Abraham Walkowitz

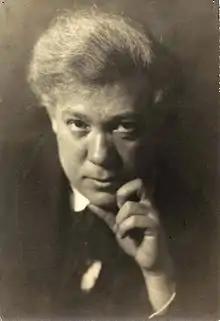
Walkowitz in 1917

Abraham Walkowitz (March 28, 1878 – January 27, 1965) was a Russian–American painter who was among the first generation of American modernists. While not having attained the same level of fame as his contemporaries, Walkowitz' close relationship with the 291 Gallery and Alfred Stieglitz placed him at the center of the modernist movement. His early abstract cityscapes and collection of over 5,000 drawings of Isadora Duncan also remain significant art historical records.